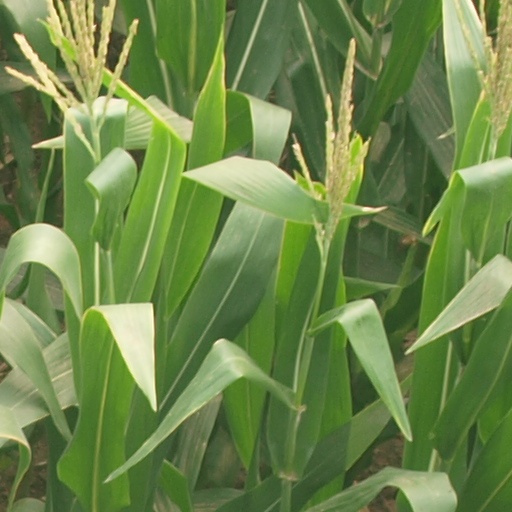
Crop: maize; corn